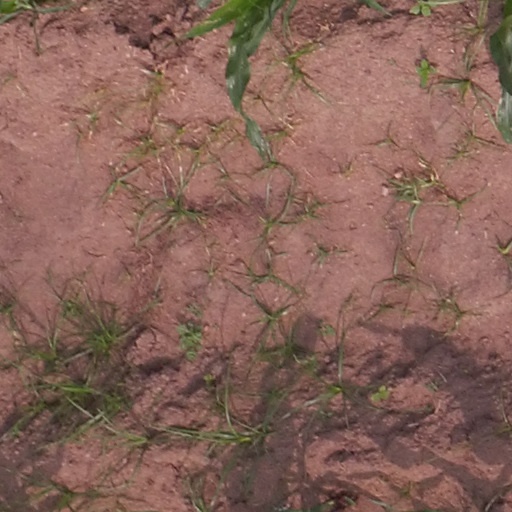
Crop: maize; corn